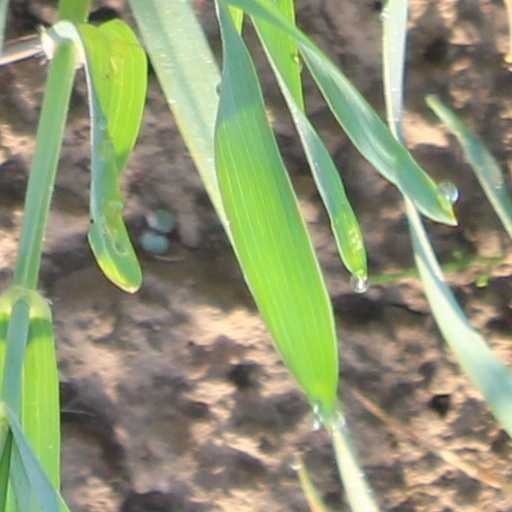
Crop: wheat